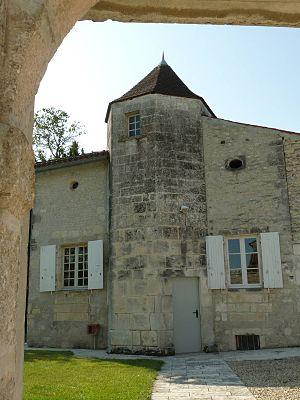
mairie d'Ars (16), France
Ars, appelé aussi localement Ars en Saintonge, est une commune du Sud-Ouest de la France, située dans le département de la Charente.